Railway tunnels in Victoria

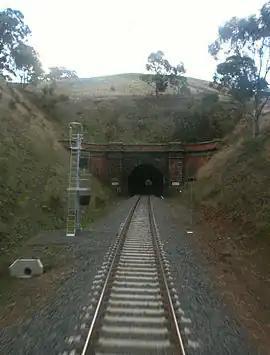
The portal of the "Big Hill" railway tunnel, 390 metres long, originally double-tracked

The Deniliquin line was commenced by the private Melbourne, Mount Alexander & Murray River Railway Company, but when the company experienced financial difficulties it was taken over by the Victorian colonial government in 1856, with the Victorian Railways Department being formed to operate the new public railway system. The line opened in five stages from February 1859 to September 1864, and was at the time the largest engineering undertaking in the colony. More than 6,000 men were involved in construction of the Deniliquin line with the main contractors Cornish & Bruce undertaking the works. The line served a strategic economic need of serving the important goldfields of Castlemaine and Bendigo (then called Sandhurst), and capturing for Melbourne the trade in wool and other goods from northern Victoria and the Riverina which were formerly shipped through South Australia via the Murray River. Two tunnels were built on the line. The Elphinstone Tunnel, long, was built in brick and bluestone as a double-track horseshoe profile tunnel, and was completed in 1860. The Big Hill Tunnel, located between Kangaroo Flat and Ravenswood, south of Bendigo. Like the Elpinstone Tunnel, it was double-tracked when built, but was singled as part of the Regional Fast Rail project.